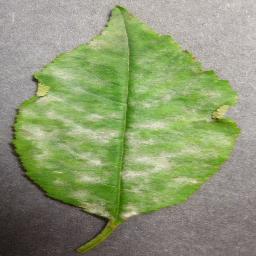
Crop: cherry
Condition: (including_sour)_powdery_mildew